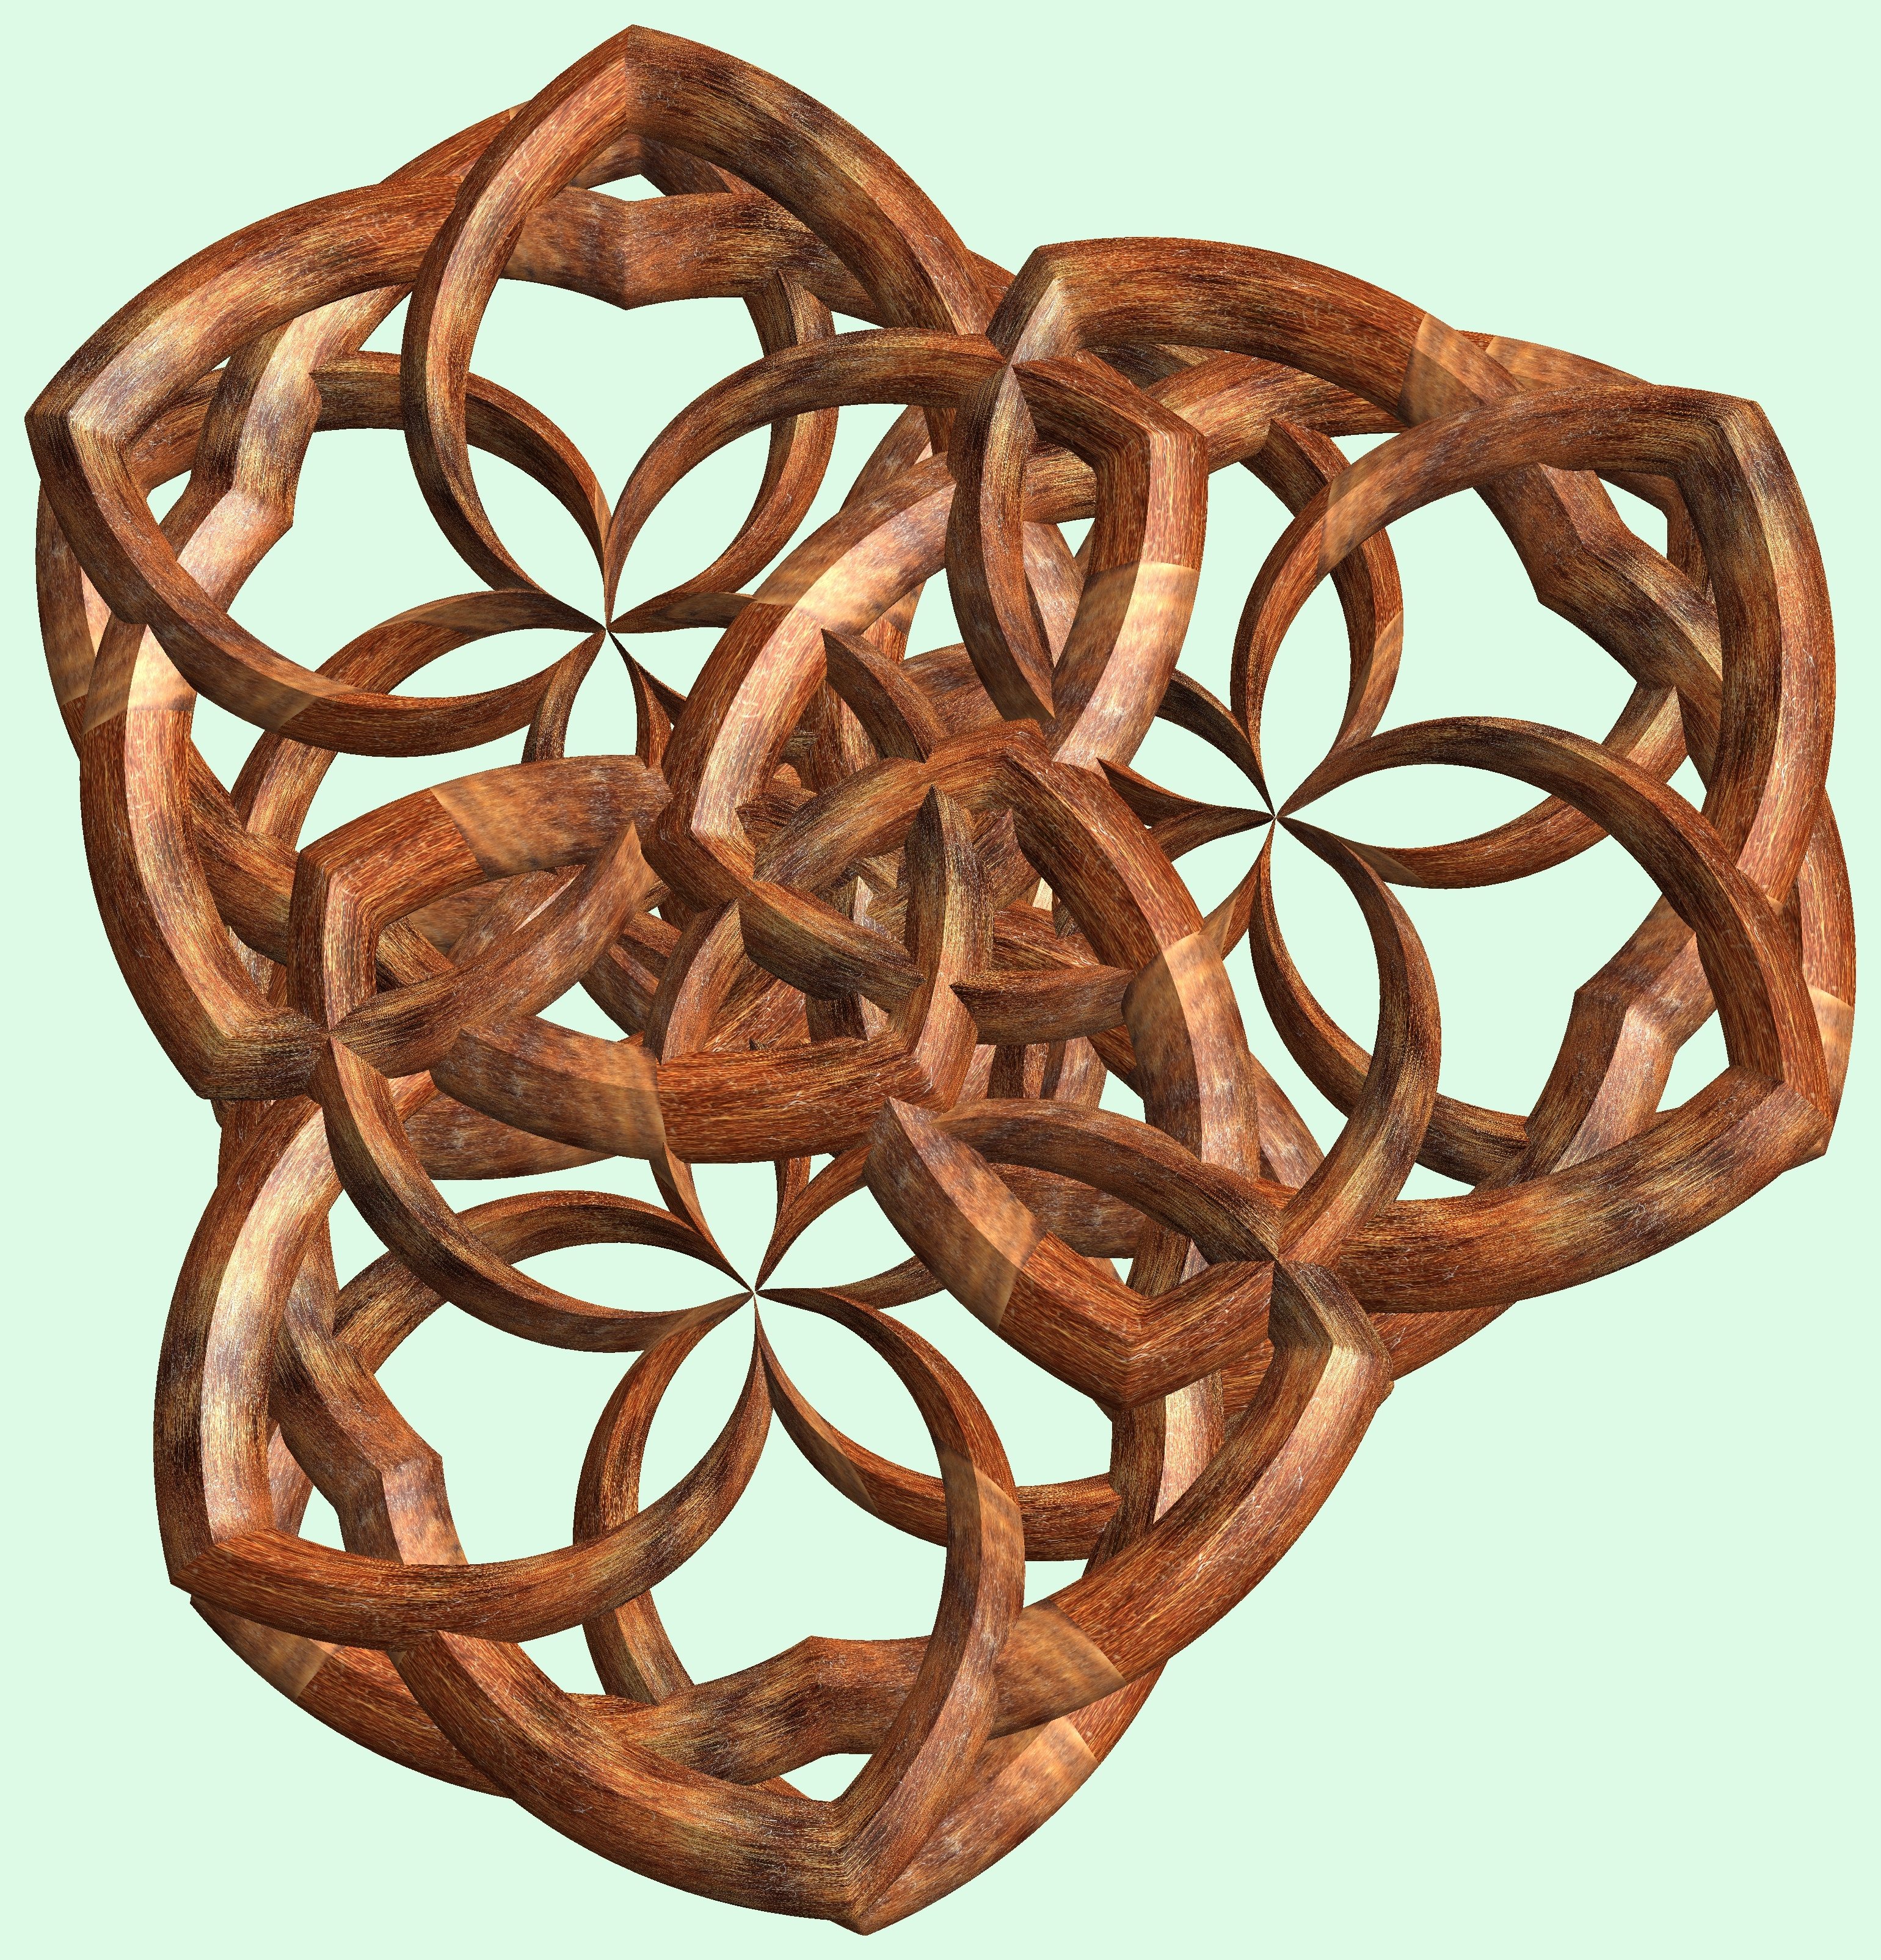
structure, wood, texture, pattern, lighting, circle, sculpture, figure, design, symmetry, 3d, graphic, iron, carving, knot, mathematica, cg, parametricplot3d, code, program, algorithm, abstruct, mapping